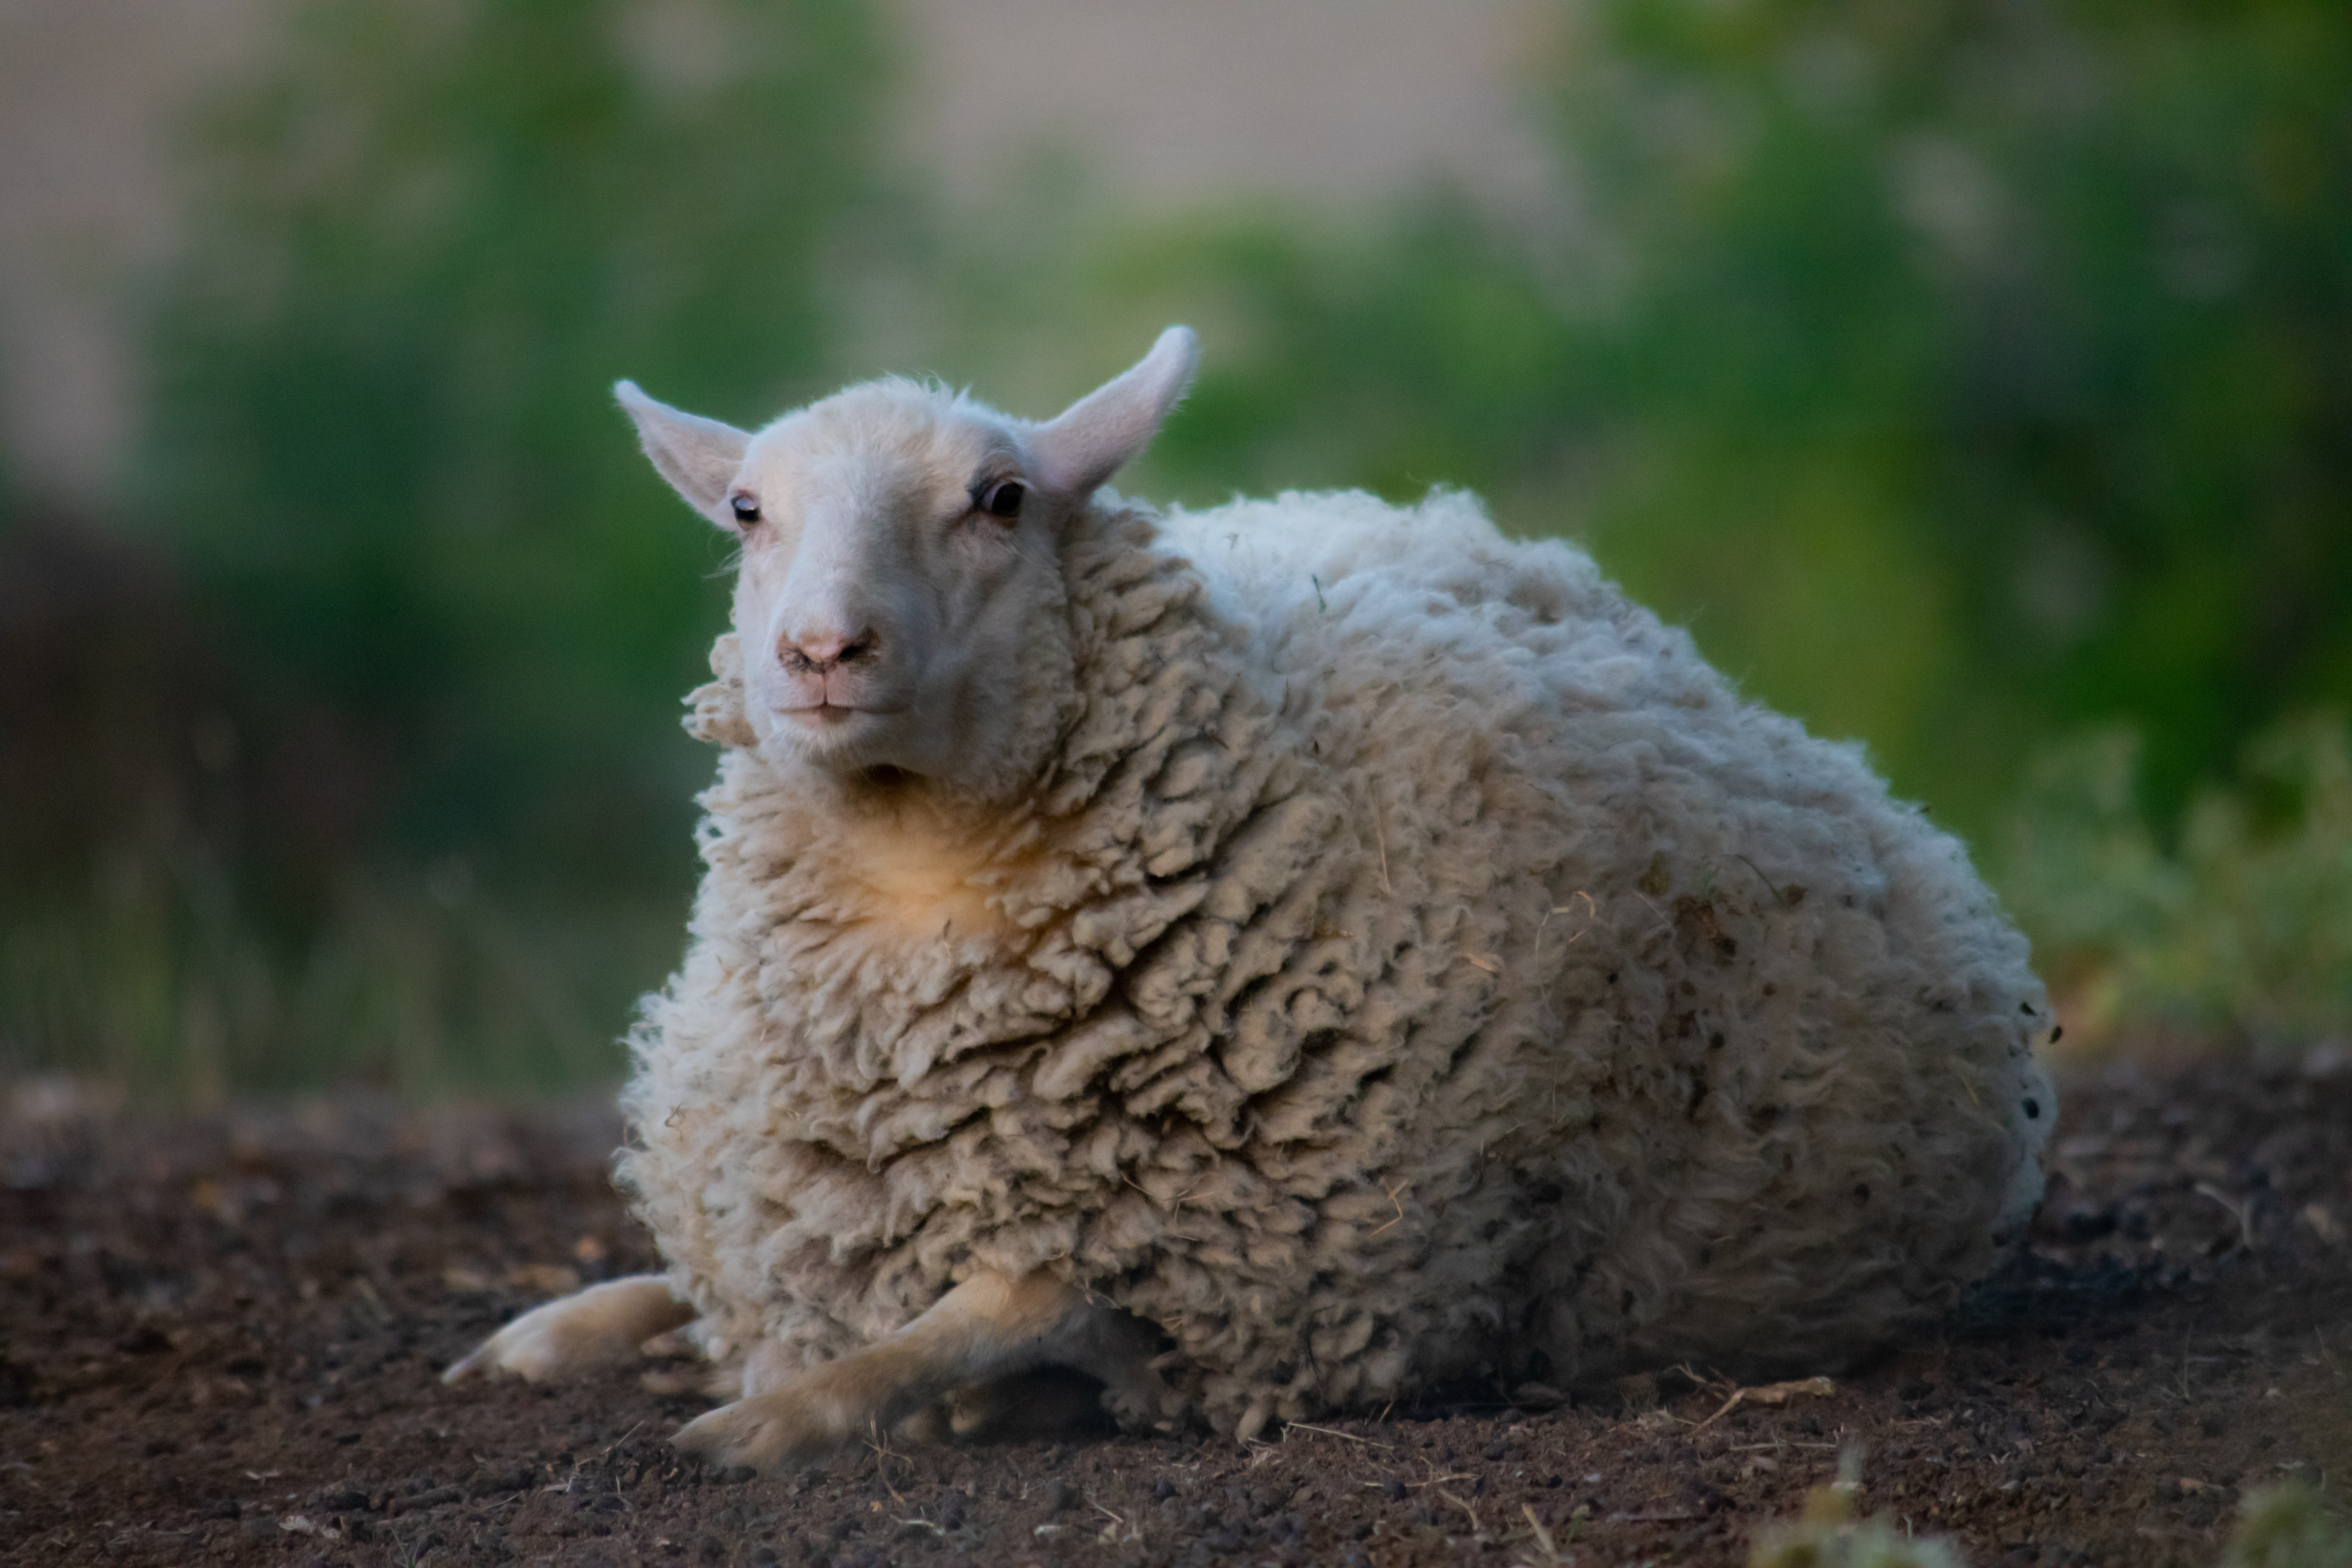
animal, wildlife, mouton, nature, agriculture, portrait, pretty, mammal, vertebrate, sheep, livestock, cow goat family, terrestrial animal, goats, snout, grass, lamb and mutton, landscape, soil, fawn